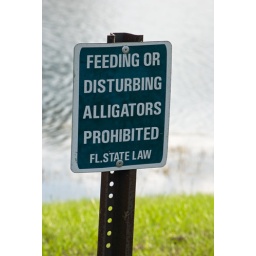
do not feed the alligators sign at the lake by our house